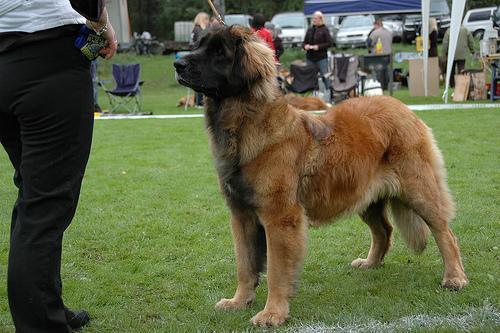
leonberger